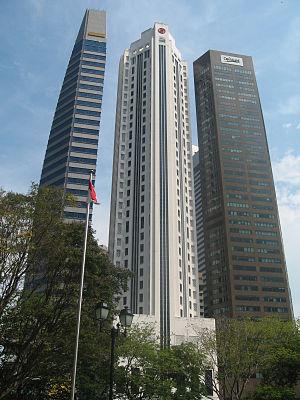
Depuis la construction du Shaw Centre en 1958, environ 560 gratte-ciel ont été construits à Singapour.
Le Bank of China Building est un gratte-ciel de bureaux de 168 mètres de hauteur construit à Singapour en l'an 2000. Il a été conçu par l'agence d'architecture de Hong Kong, P & T Architects & Engineers.